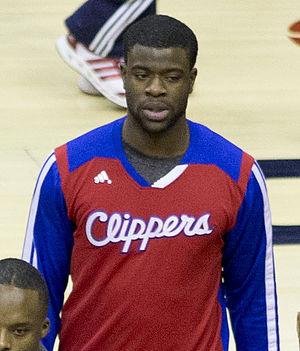
Reggie Bullock, né le 16 mars 1991, est un joueur américain de basket-ball. Il évolue aux postes d'arrière et d'ailier.